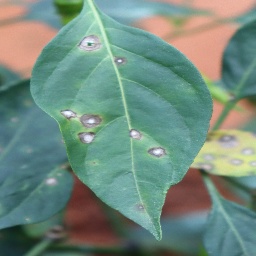
Label: cercospora